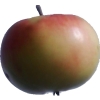
Label: Apple 11